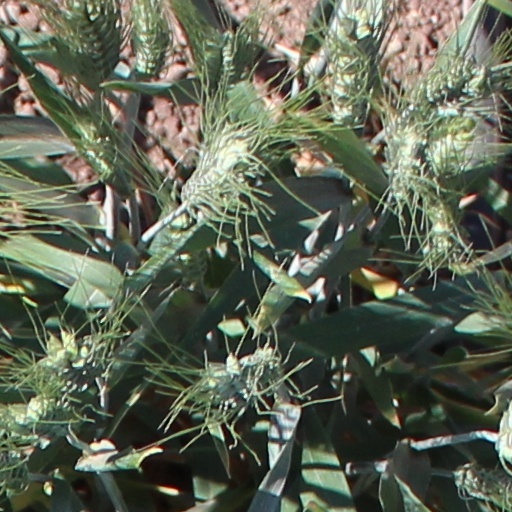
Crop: wheat